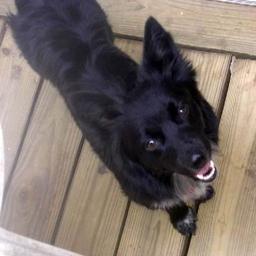
Animal: dogs